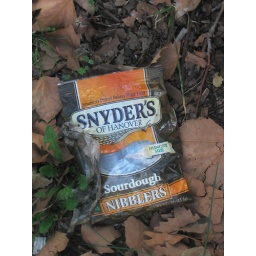
The brown bag of Snyder's blends in the the Fall leaves.